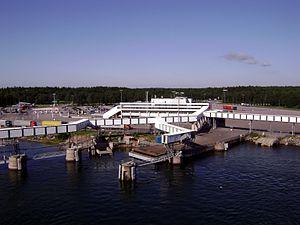
Kapellskär est un port sur la mer Baltique, situé sur le territoire de la municipalité de Norrtälje, à une distance d'environ 90 kilomètres au nord de Stockholm.